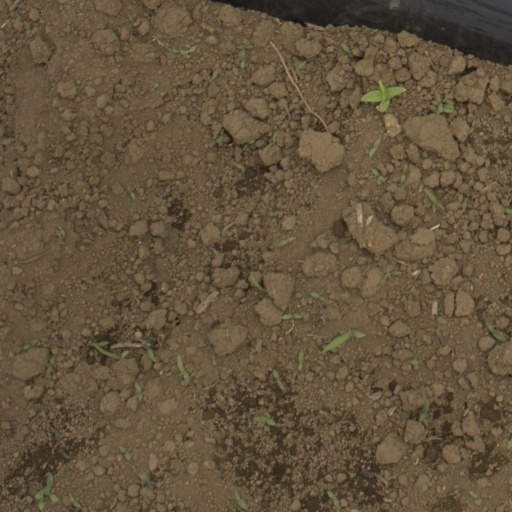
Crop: Jerusalem artichoke